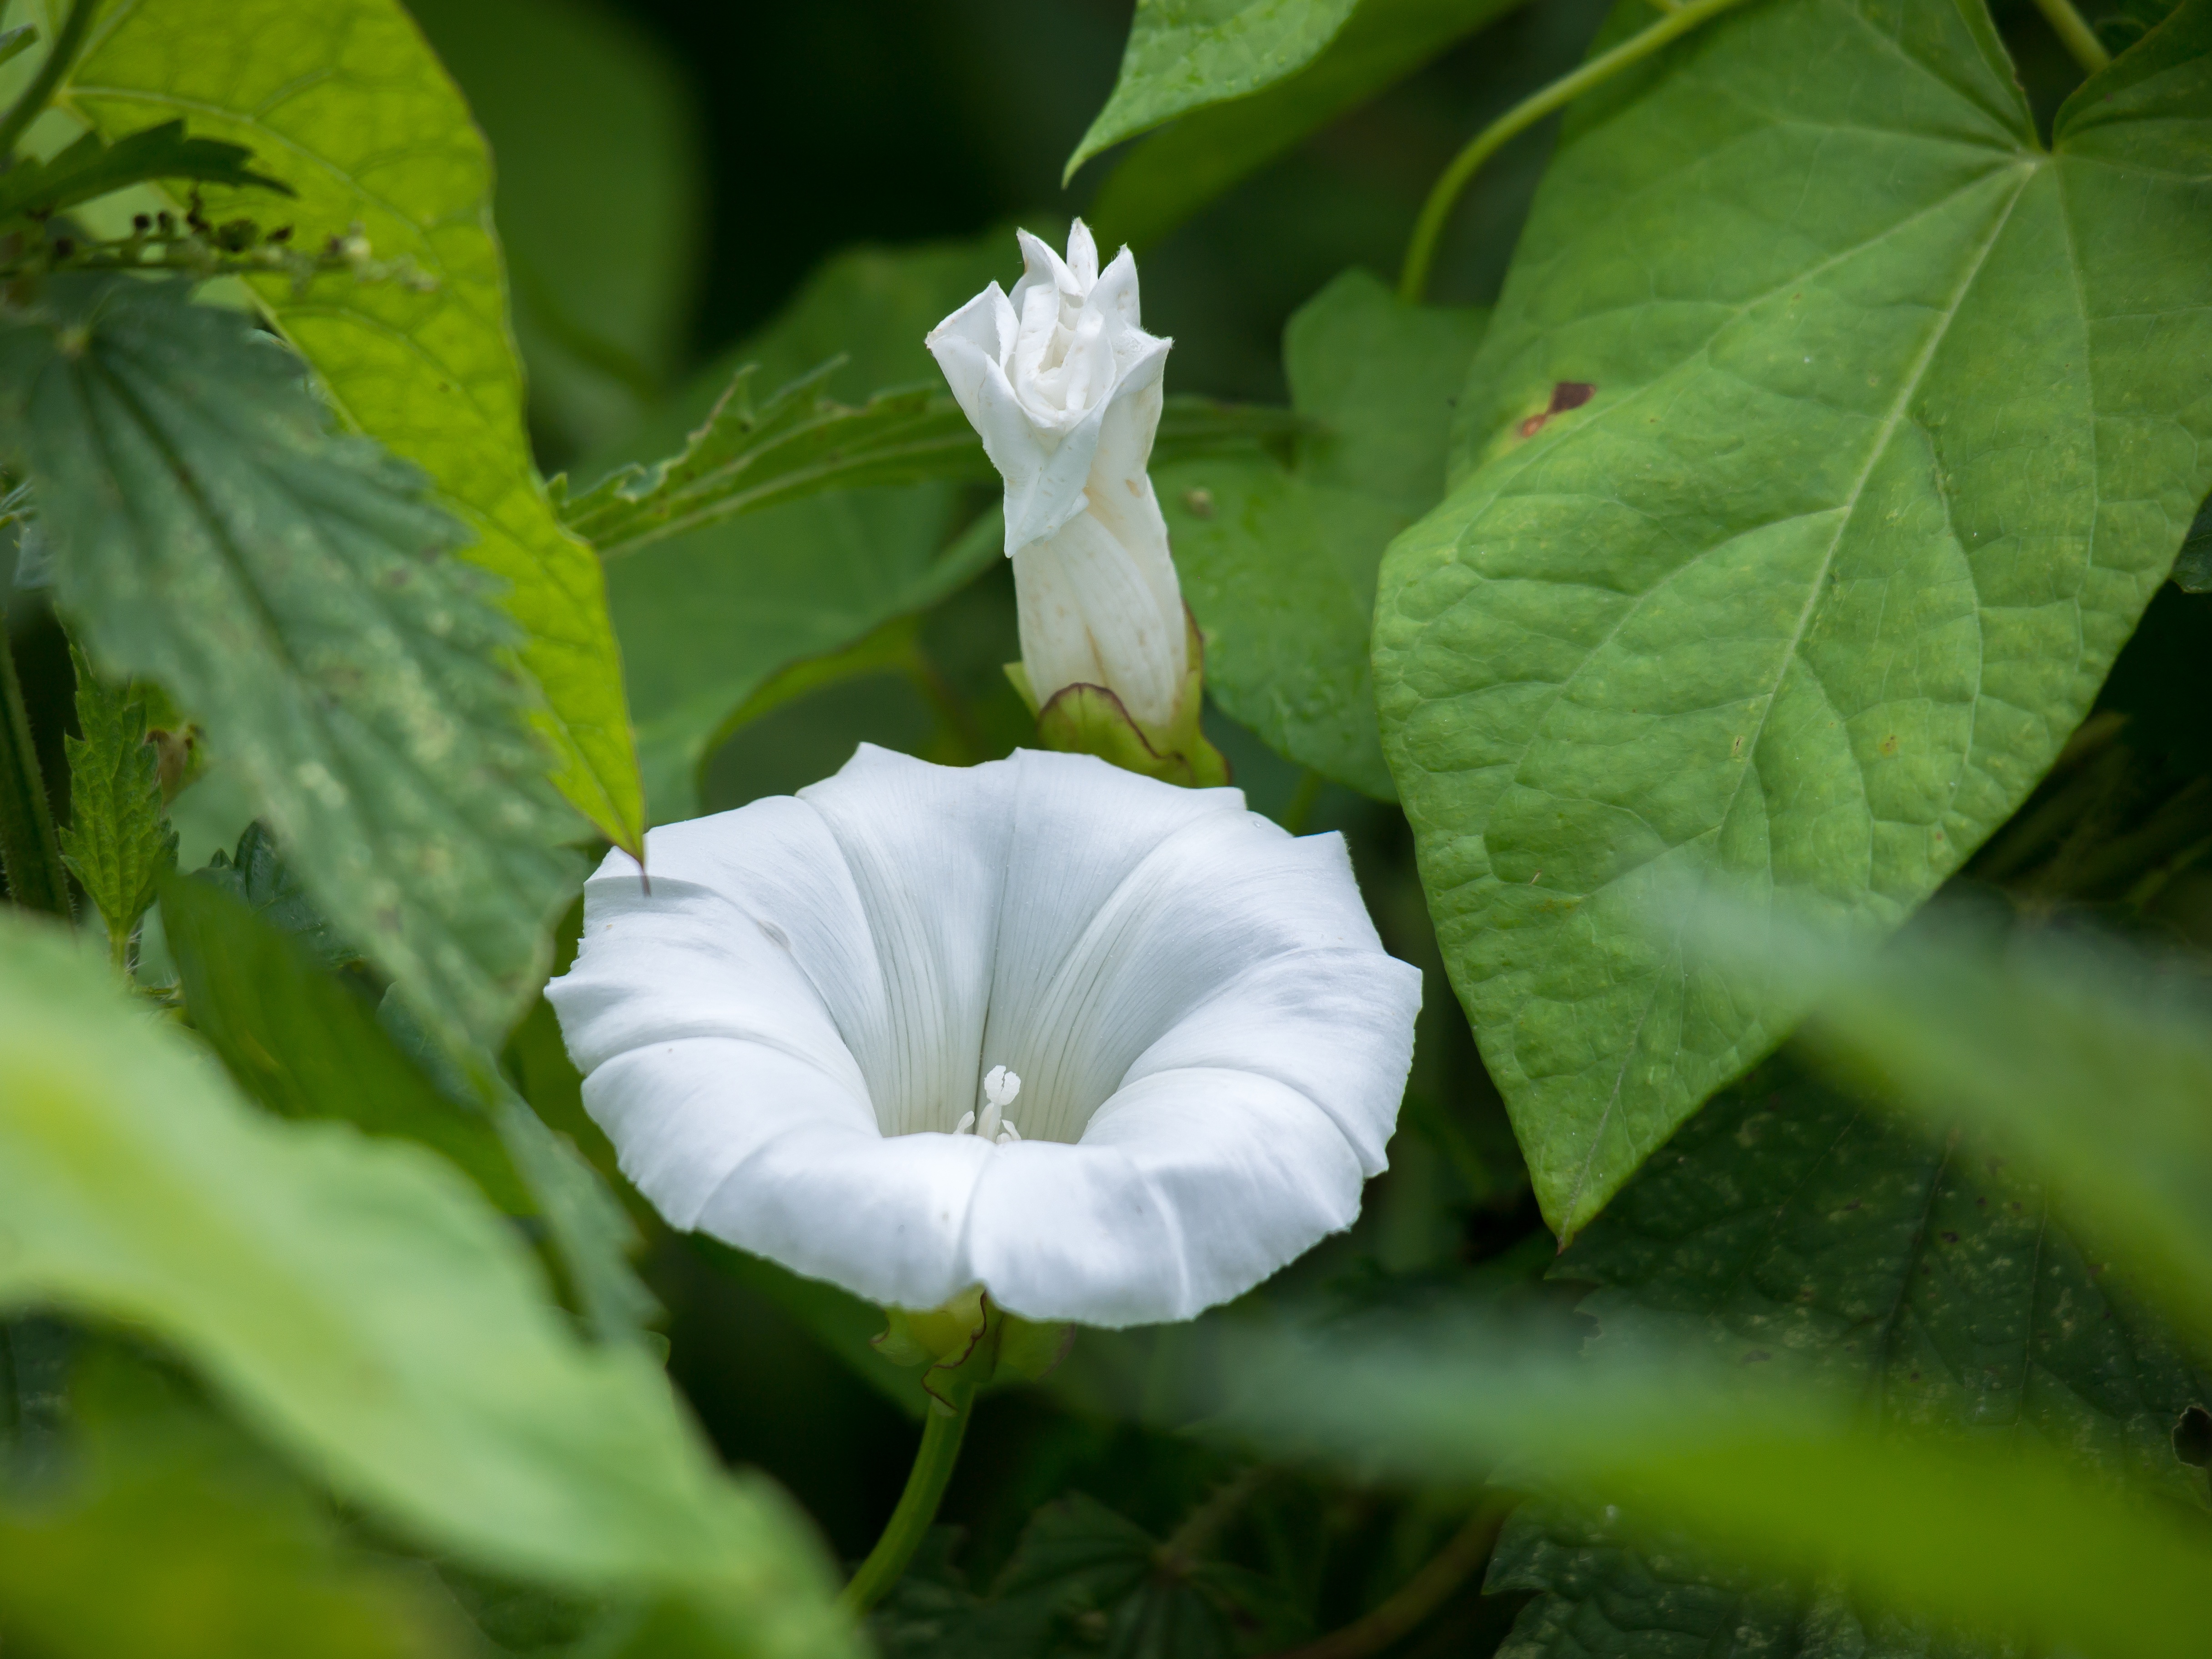
nature, blossom, plant, white, leaf, flower, petal, bloom, green, botany, flora, wildflower, bud, morning glory, moonflower, macro photography, flowering plant, funnel, wind greenhouse, bindweed, funnel flower, farmland winds, land plant, morning glory family, beach moonflower, datura inoxia